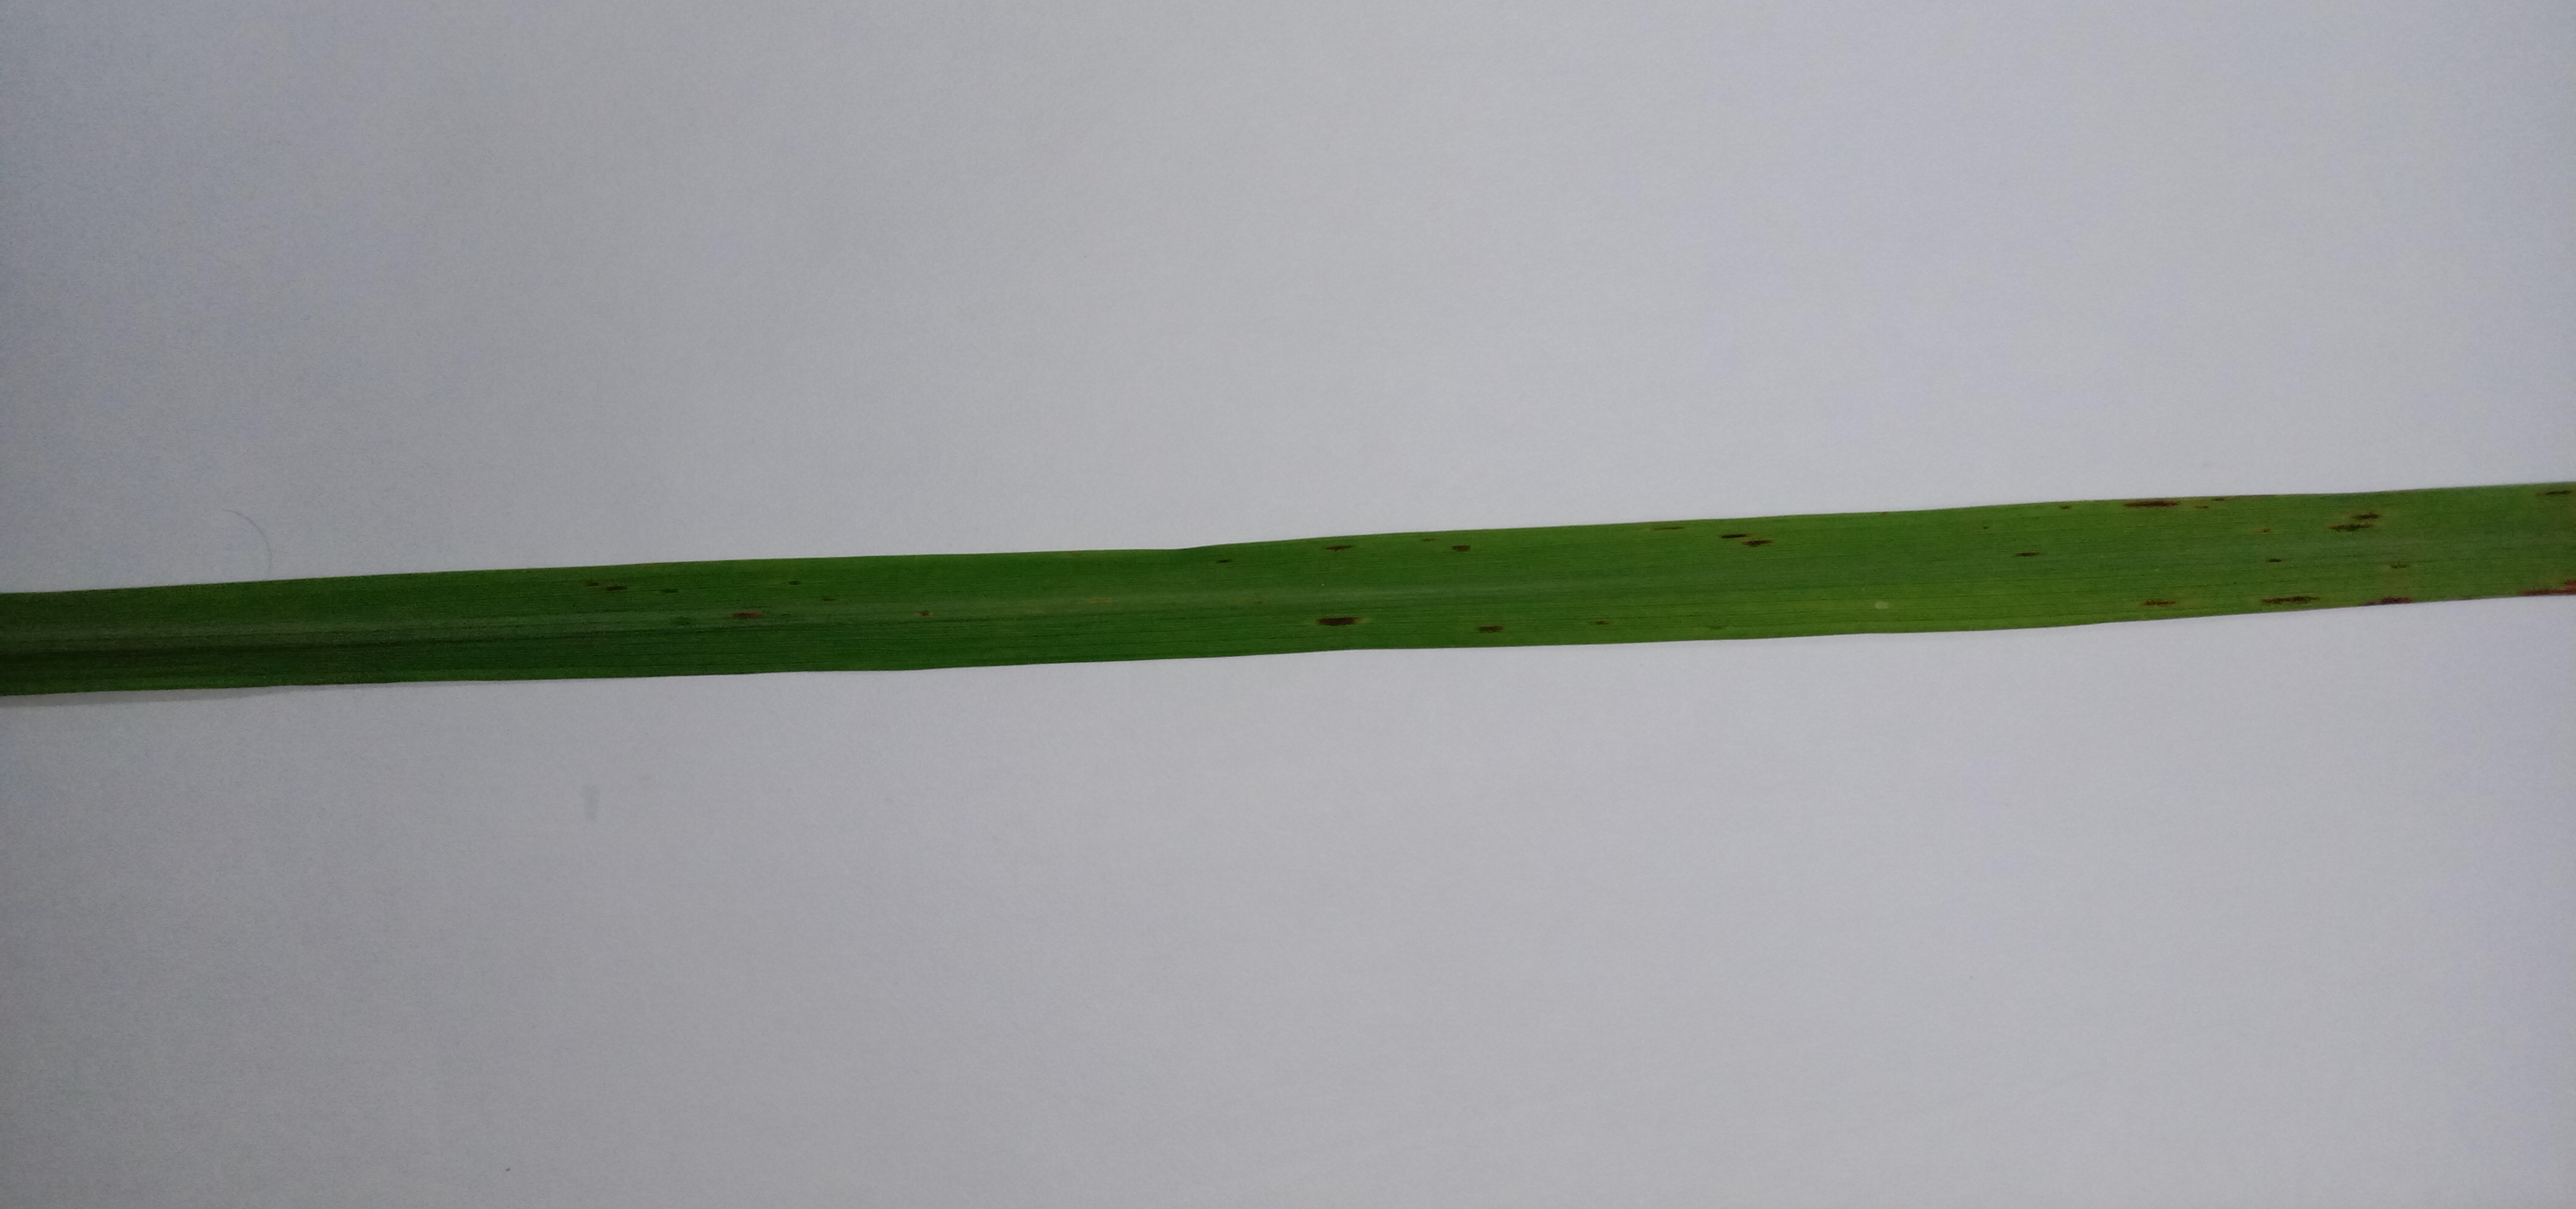
Label: Rice___Leaf_Blast